Impressionism

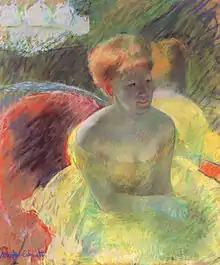
Mary Cassatt, "Lydia Leaning on Her Arms" (in a theatre box), 1879

The term "Impressionist" quickly gained favour with the public. It was also accepted by the artists themselves, even though they were a diverse group in style and temperament, unified primarily by their spirit of independence and rebellion. They exhibited together—albeit with shifting membership—eight times between 1874 and 1886. The Impressionists' style, with its loose, spontaneous brushstrokes, would soon become synonymous with modern life.